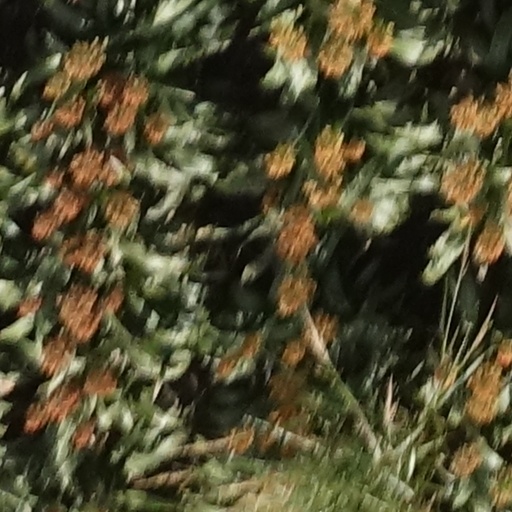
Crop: sorghum